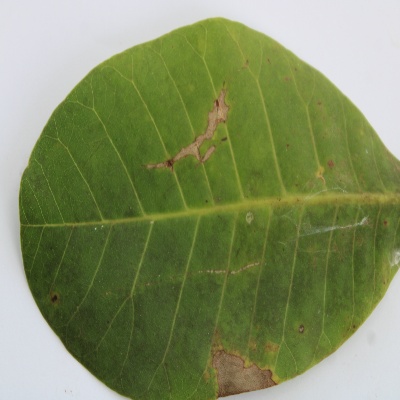
Crop: Cashew
Condition: anthracnose